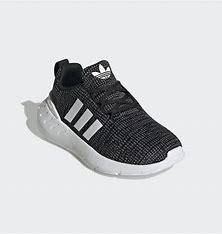
Brand: Adidas
Model: Swift Run 22